Charles Thom

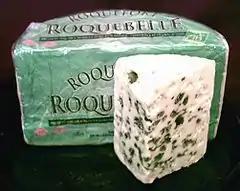
Thom identified the fungi responsible for imparting flavors to cheeses such as Roquefort.

In 1914, Thom became the Chief of the Microbiological Laboratory at the USDA Bureau of Chemistry, where his job was to study problems with the handling and processing of foods, and to enforce the Pure Food and Drug Act, a United States federal law that mandated federal inspection of food products. Known for his dedication to maintaining high standards in the food industry, he relished arguing court cases "in defense of sanitary practices in the handling and processing of perishable foods". In one noted case involving the adulteration of tomato catsup, he presented partially rotten tomatoes to the jury, and, concluding his testimony, asked them "Should the American people have to eat these in their catsup?"